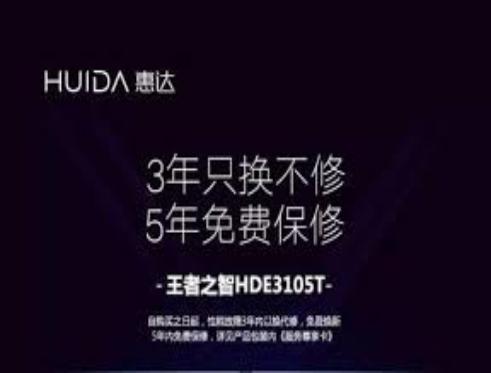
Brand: huida
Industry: Necessities